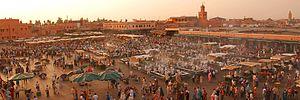
Zaynab Nefzaouia, de son nom complet Zeineb bint Ishaq en-Nefzaoui al-Houari, en arabe : زينب النفزاوية, est une femme influente berbère des débuts de la dynastie almoravide, fondatrice et reine de Marrakech et ayant pris contrôle du Maghreb, et d'une partie de l'Espagne.
Marrakech, est une ville située dans le centre du Maroc au pied des montagnes de l'Atlas. Marrakech est surnommée « la ville rouge »ou la « ville ocre » en référence à la couleur rouge d'une grande partie de ses immeubles et ses maisons.
La place Jemaa el-Fna est une célèbre place publique au sud-ouest de la médina de Marrakech au Maroc. Ce haut-lieu traditionnel, populaire et animé notamment la nuit attire plus d'un million de visiteurs chaque année. « L'espace culturel de la place Jemaa el-Fna » est inscrit patrimoine culturel immatériel depuis 2008 et au patrimoine mondial depuis 1985 par l'Unesco.